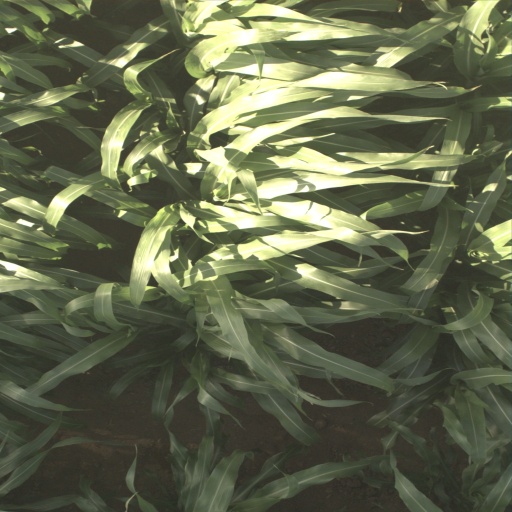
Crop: sorghum